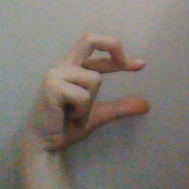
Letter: thal